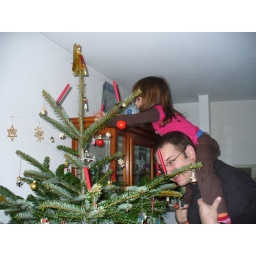
Putting candles in the tree